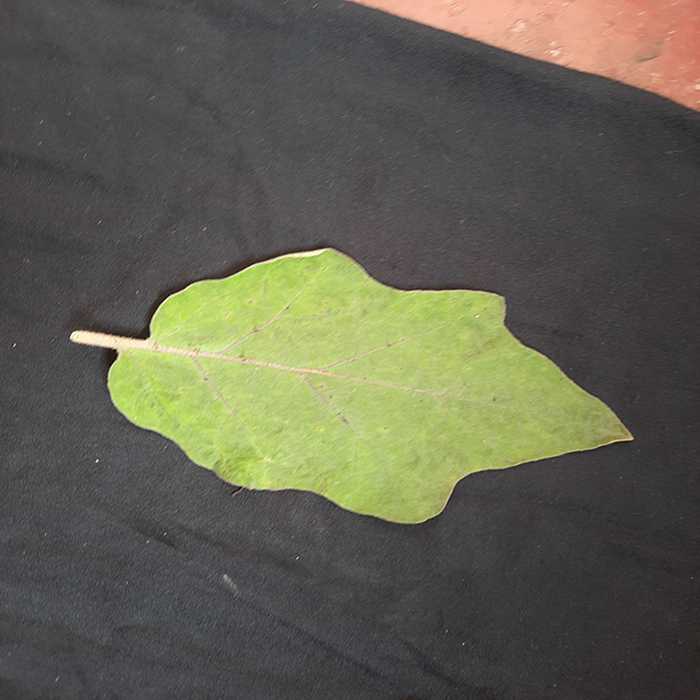
Plant: Eggplant
Label: Eggplant fresh leaf